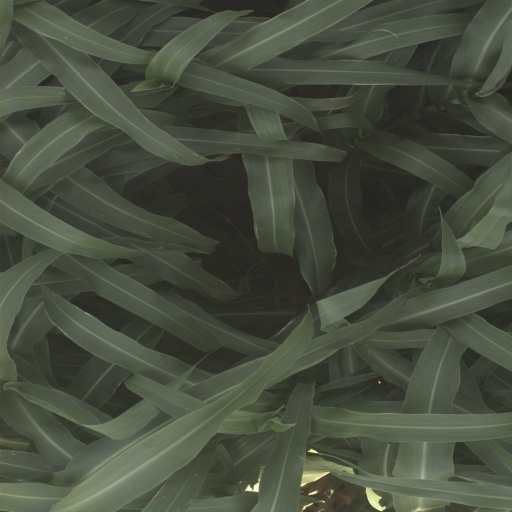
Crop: sorghum